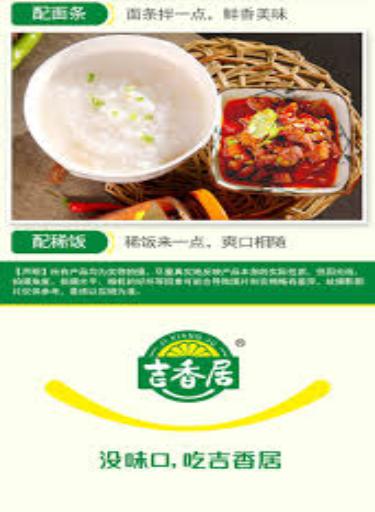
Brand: jixiangju
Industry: Food